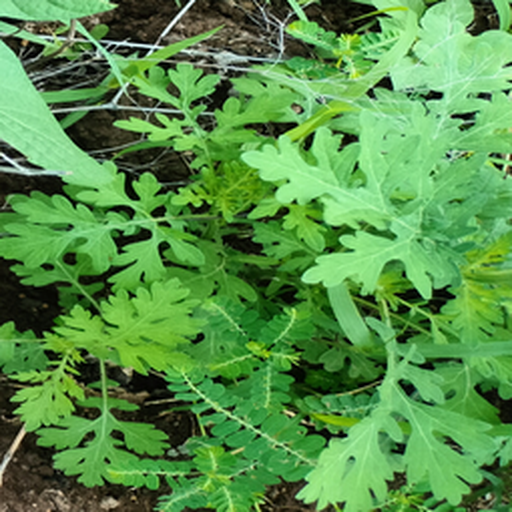
Weed species: Gajar_gavat_(Parthenium hysterophorus)